List of fastback automobiles

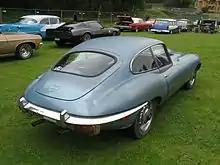
1961–1975 Jaguar E-Type coupe

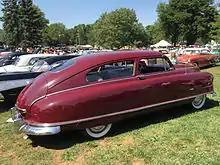
1949 Nash Ambassador Airflyte

This list of fastback automobiles includes examples of a car body style whose roofline slopes continuously down at the back. It is a form of back for an automobile body consisting of a single convex curve from the top to the rear bumper. This automotive design element "relates to an interest in streamlining and aerodynamics".